Southern Palestine offensive

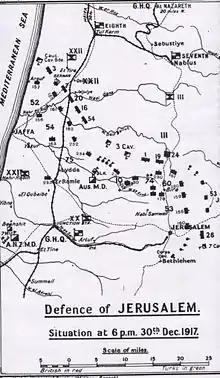
Falls' Sketch Map 21: Defence of Jerusalem. Situation on 30 December 1917 at 1800

During almost continuous rain on 8 December, Jerusalem ceased to be protected by the Ottoman Empire. At the same time Chetwode launched the final advance taking the heights to the west of the city. The Ottoman Seventh Army retreated during the evening and the city surrendered the following day. Jerusalem was almost encircled by the EEF, although Ottoman Army units briefly held the Mount of Olives on 9 December. They were attacked by units of the 60th (London) Division which captured the position the following afternoon.